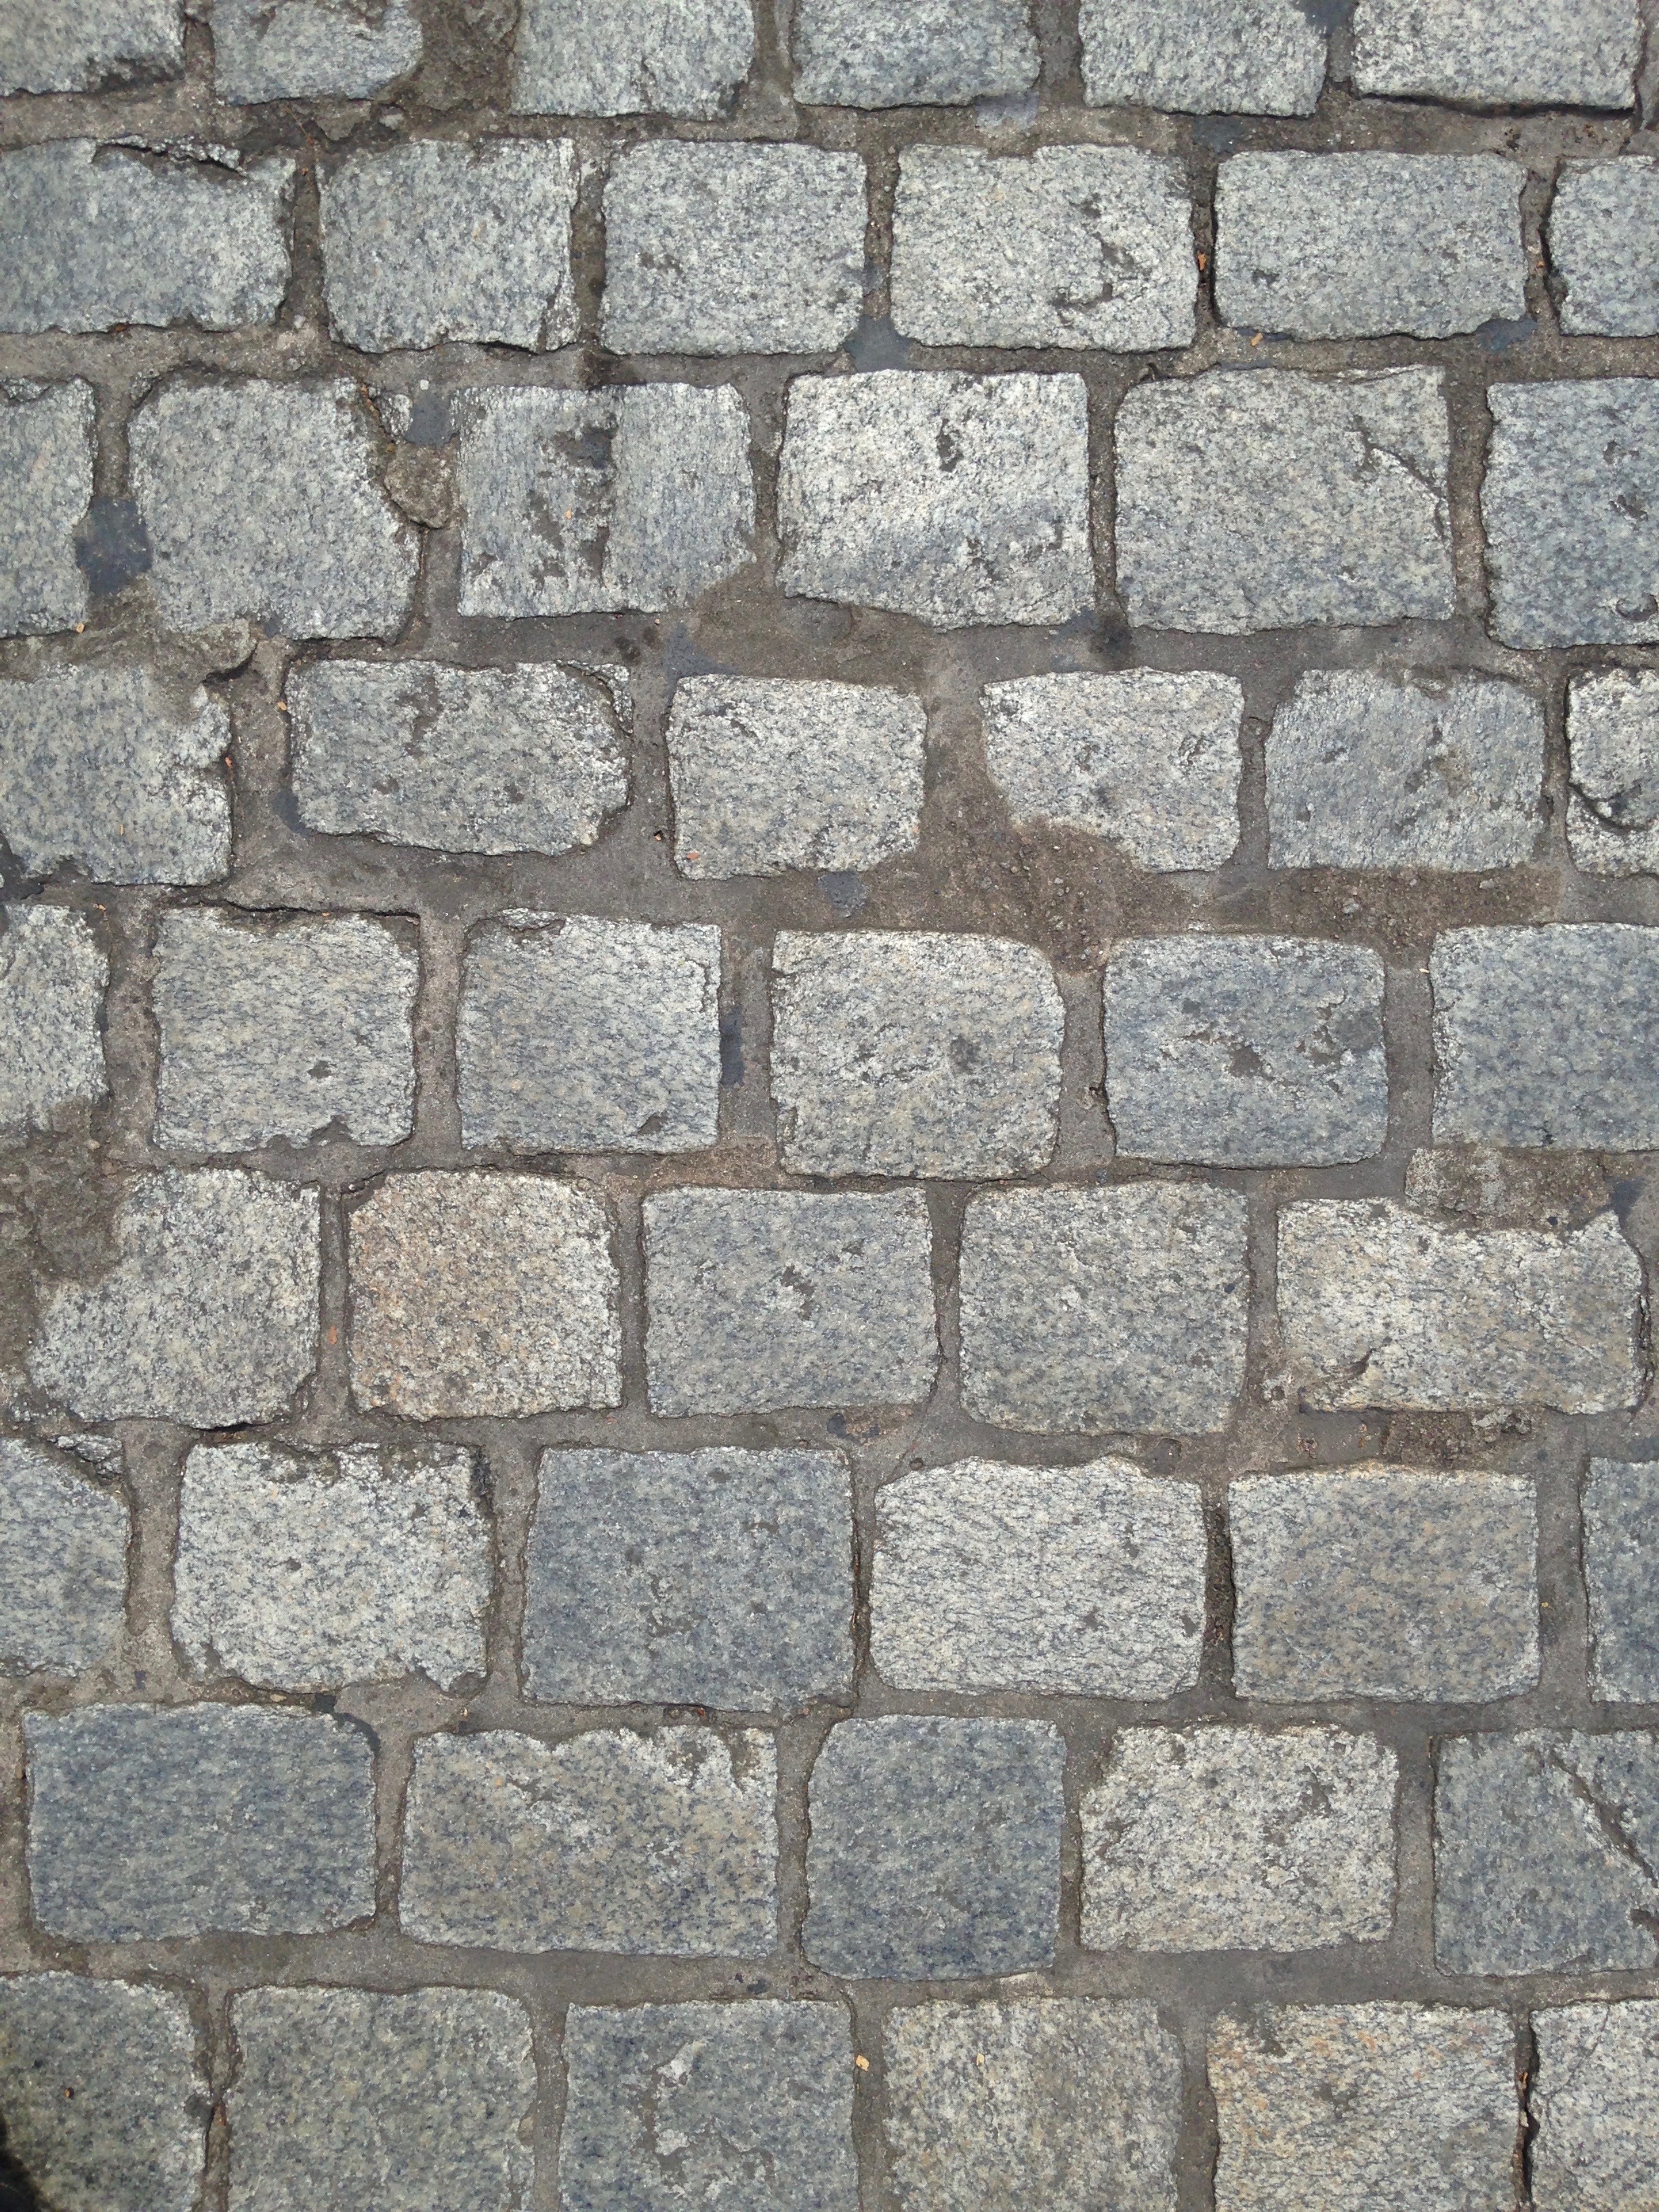
ground, texture, sidewalk, floor, old, cobblestone, wall, asphalt, stone wall, brick, material, stones, background, brickwork, flooring, road surface